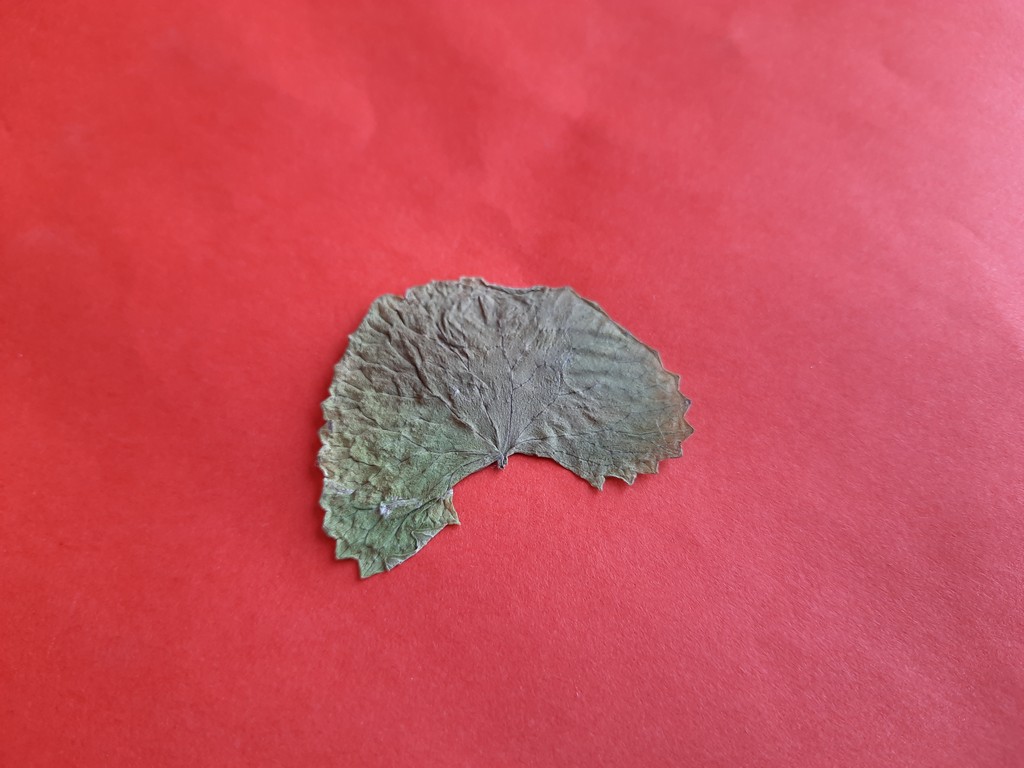
Label: Dried